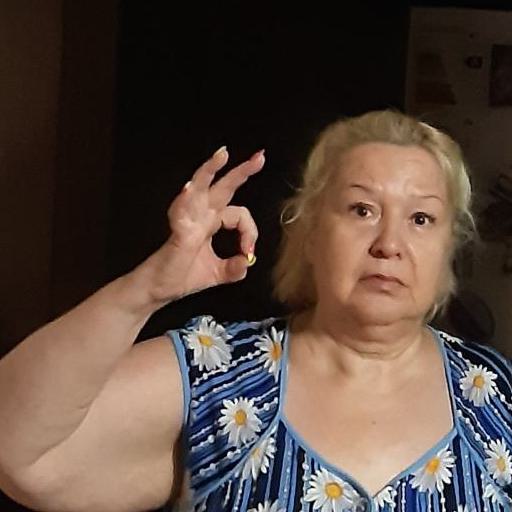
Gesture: ok